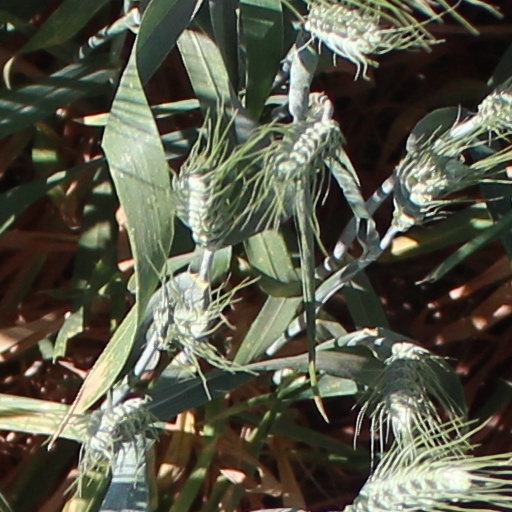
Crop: wheat